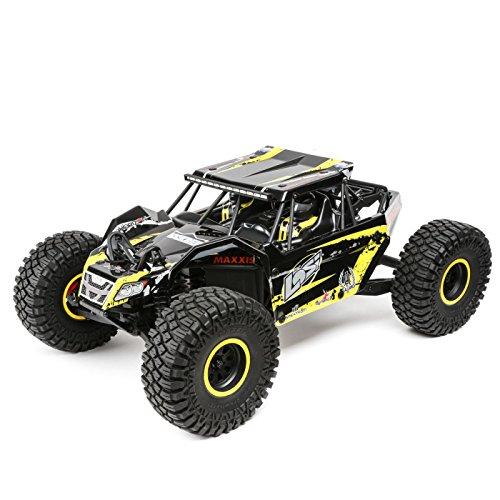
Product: Losi 1/10 2.2 Rock Rey 4WD RC Rock Racer Brushless RTR with AVC and 2800Kv Brushless Power System (Battery and Charger Not Included): LOS03009T1, Yellow
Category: Toys & Games | Hobbies | Remote & App Controlled Vehicles & Parts | Remote & App Controlled Vehicles | Trucks
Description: Powerful Dynamite Fuze 2800Kv brushless motor and waterproof 130A ESC are 2S-3S LiPo capable LiPo battery sold separately.
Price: $399.99